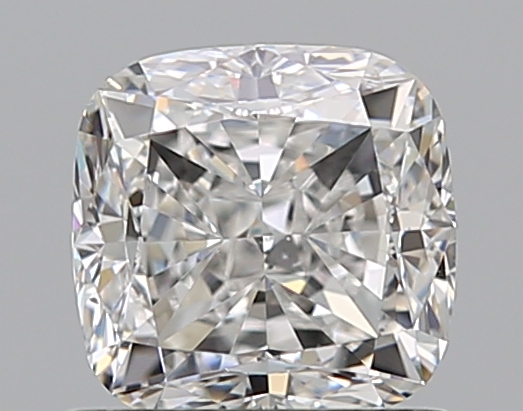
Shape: cushion
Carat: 1
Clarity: VS2
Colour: E
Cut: VG
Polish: EX
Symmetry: EX
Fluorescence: F
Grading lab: GIA
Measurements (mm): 5.45 x 5.4 x 3.86